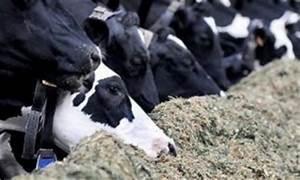
cow